Crisis hotline

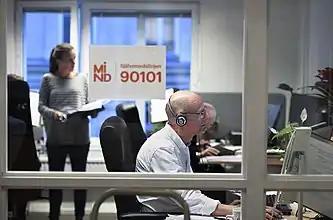
An operator for Sweden's Mind Självmordslinjen (suicide prevention hotline) at work.

Telephone emotional support and crisis hotlines provide a similar telephone support service, and both usually accept crisis and non-crisis calls. In the United States, many college campuses have established telephone counseling lines serviced by volunteers. These hotlines serve callers in crisis, but also serve to provide a listening ear for people who "just need to talk". Typically, hotlines are staffed by trained professionals, and are not intended to replace professional, long-term counseling services. They are rather intended to carry callers through an immediate situation. Such hotlines exist at the University of Maryland, the University of Minnesota, Tufts University, Columbia University, Cornell University, Drexel University, Caldwell University, and Texas A&M University.